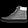
Label: Sneaker